Poisson Hill

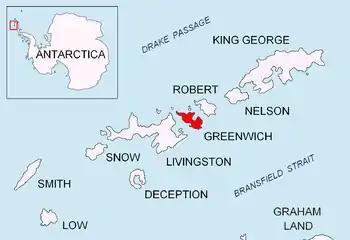
Location of Greenwich Island in the South Shetland Islands.

Poisson Hill is a rounded ice-free hill rising to 80 m at the north extremity of Breznik Heights, Greenwich Island in the South Shetland Islands, Antarctica and surmounting the Chilean Antarctic base Arturo Prat to the west-southwest. "Angamos Hill" (55 m) is lying 370 m north-northeast of it and 850 m south-southeast of Ash Point.